Hinxton

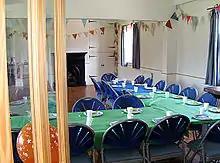
Party time

The village hall is in the High Street, next to the recreation ground. It can be hired for family parties, business and commercial events.